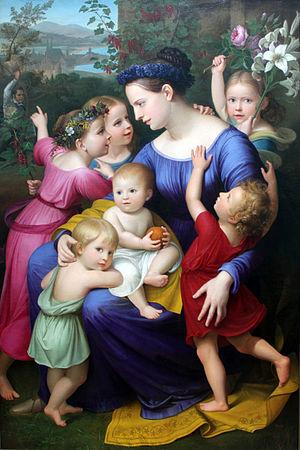
Friedrich Wilhelm Heinrich Herbig est un artiste peintre allemand.